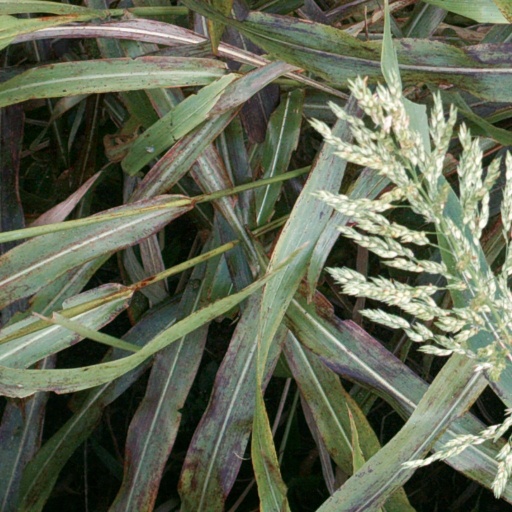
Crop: sorghum